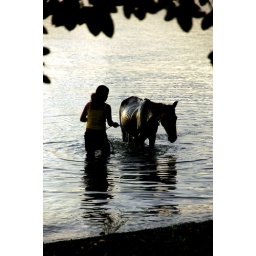
Woman giving her horse a bath in Lake Nicaragua, near the village of Merida.